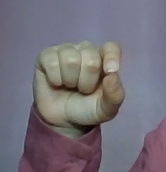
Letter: fa